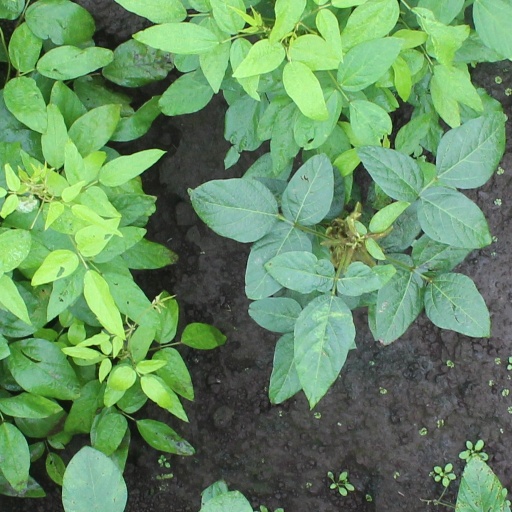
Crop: soybean